Agnes Hundoegger

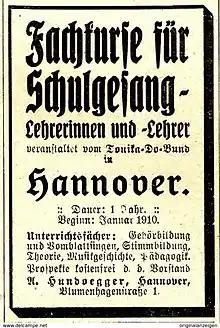

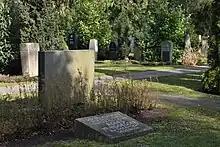
Memorial stone for Agnes Hundoegger at the city cemetery Engesohde in Hanover

Born in Hannover, Hundoegger grew up in a Bildungsbürgertum (educated middle class) influenced parental home; her father was chief physician of the municipal hospital of Hanover. The child's musical talent was discovered and encouraged early on. At the age of sixteen Hundoegger began studying music at the Universität der Künste Berlin in Charlottenburg; her singing teacher was Elise Breiderhoff, her piano teacher Ernst Rudorff. After graduating in 1881 "with special distinction" in both subjects, she continued her vocal training in Frankfurt with Julius Stockhausen.